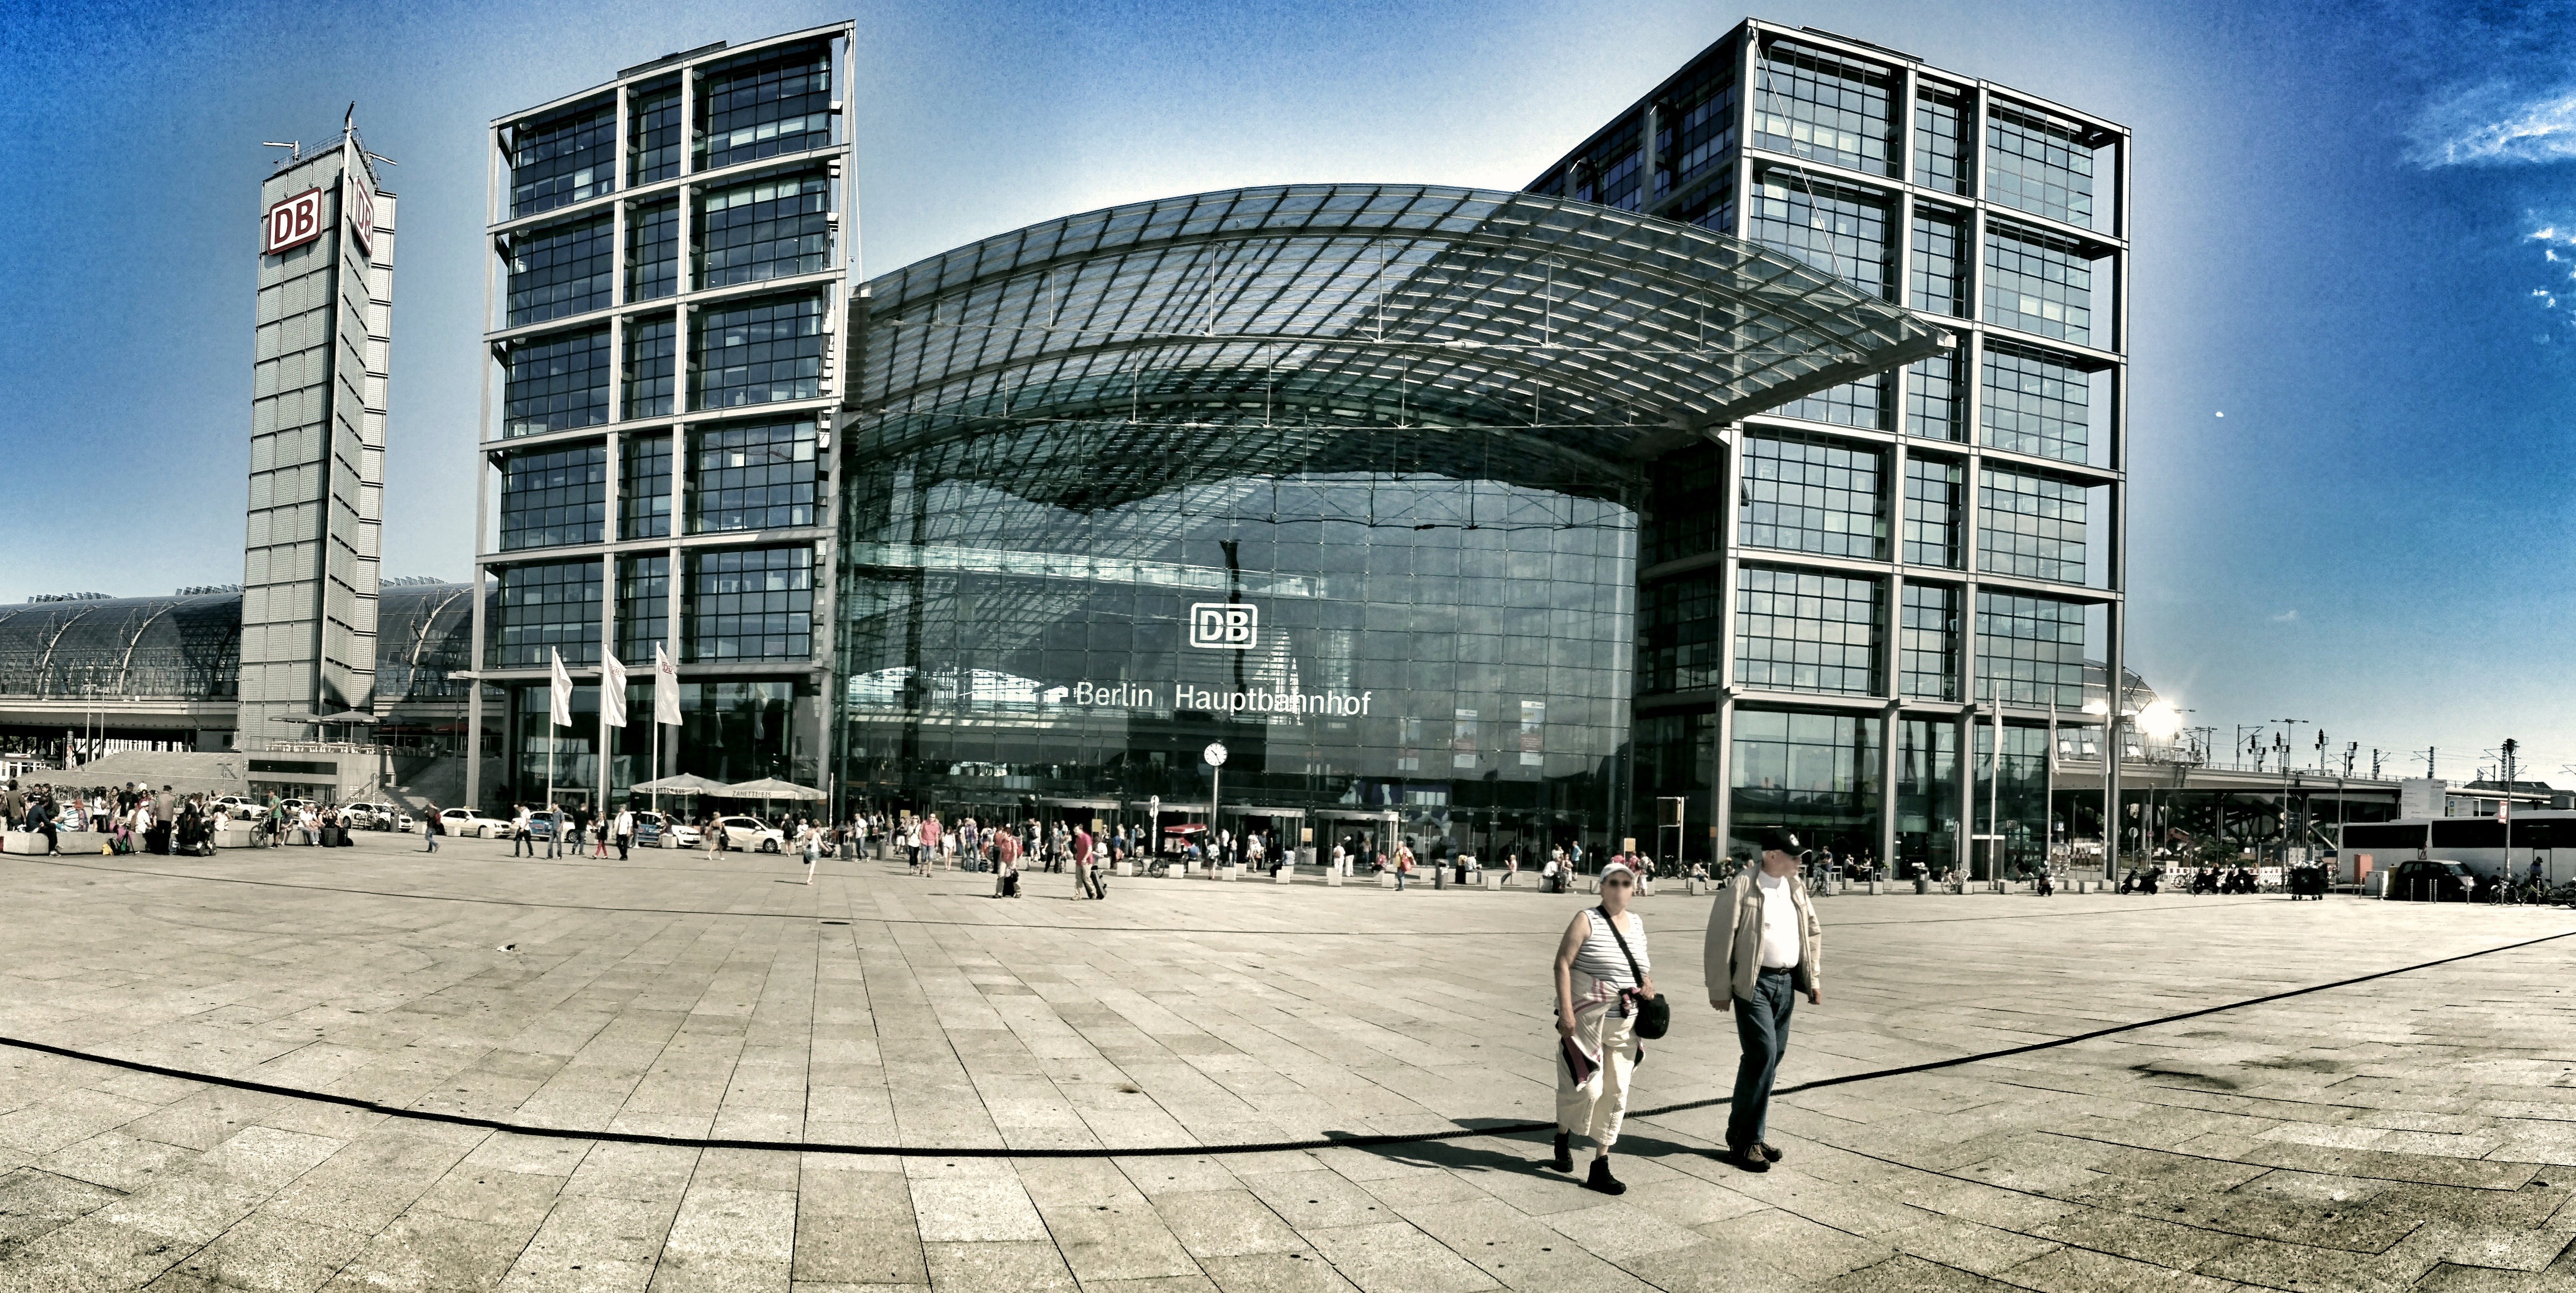
architecture, building, city, skyscraper, cityscape, downtown, travel, plaza, landmark, facade, tower block, capital, germany, berlin, town square, railway station, central station, headquarters, metropolis, glass facade, urban area, metropolitan area